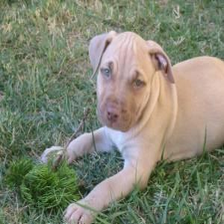
Species: dog
Breed: american pit bull terrier